Fender Precision Bass

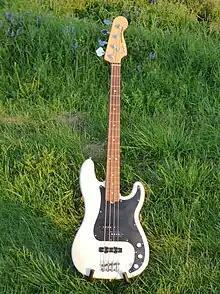
Introduced in 2019, the "American Performer" employs both the standard split single-coil ""Precision Bass"" and single-coil ""Jazz Bass"" pickups.

In January 2017, Fender retired its American Standard line to be replaced by the American Professional Series. The Precision Bass was updated with new V-Mod pickups, upgraded tuners that featured increased sustain and better tuning stability, Narrow-Tall frets and a '63 P Bass profile neck. Fender ceased production of this model in 2020.